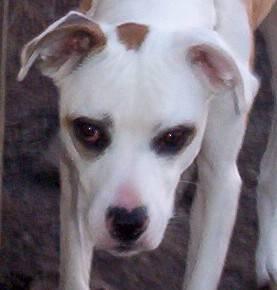
dog